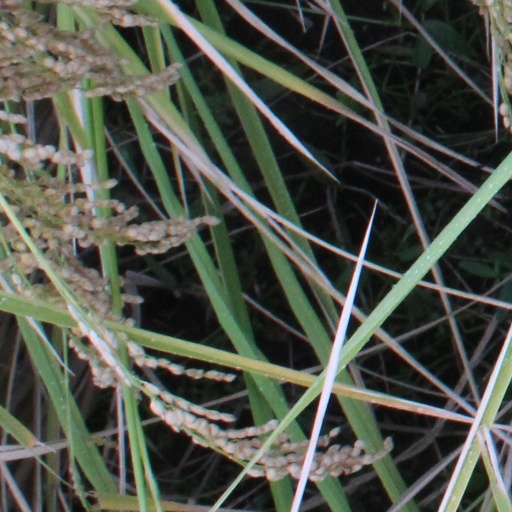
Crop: rice